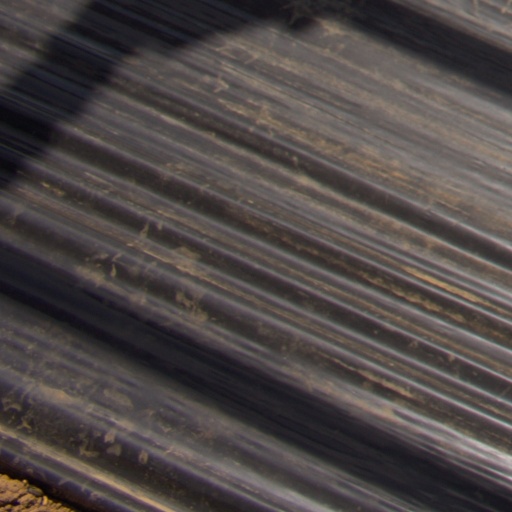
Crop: Jerusalem artichoke